Xavier Maassen

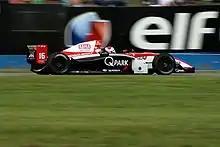
Maassen racing in the Formula Renault 3.5 Series in 2007.

Maassen stepped up to Formula Renault in 2003, finishing seventh in Formula Renault 2.0 Netherlands, before finishing runner-up to Junior Strous in 2004. Having competed in selected Eurocup Formula Renault 2.0 in the previous two seasons, Maassen moved to the series full-time in 2005, finishing tenth overall. In 2006, he combined another season in the Eurocup, where he finished 13th, with a season in the North European Championship, a merger of the Dutch and German national series. He finished third in the overall standings behind Filipe Albuquerque and Chris van der Drift.